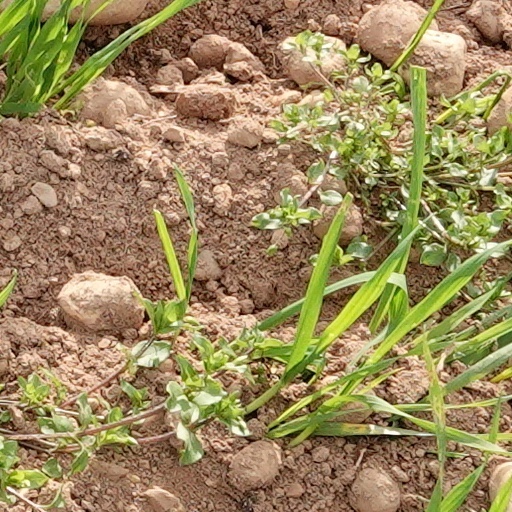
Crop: wheat